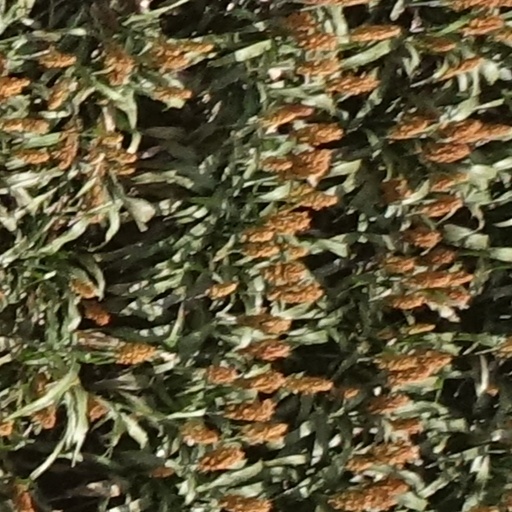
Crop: sorghum